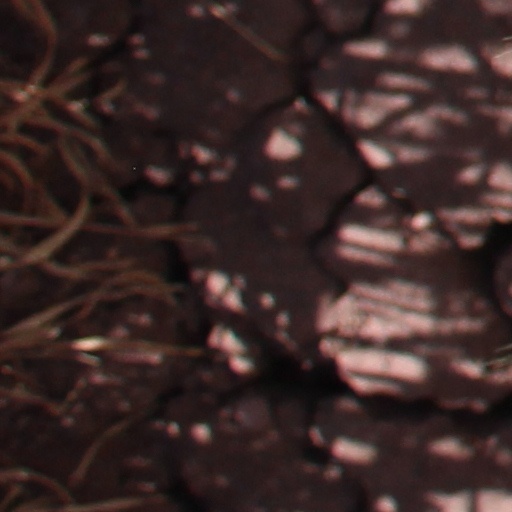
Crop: wheat